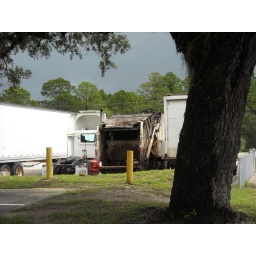
This truck is owned by Hawaiian Tropic, it's their plant truck in Ormond Beach. Ford chassis under a Loadmaster LM-100